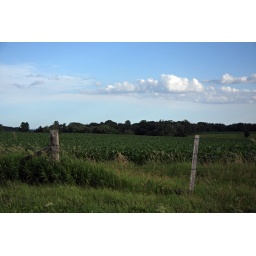
These landscapes are in similar positions to where I was standing when I photographed the lightning and the clouds last night.